Shuffleboard

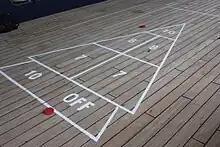
Discs on a scoring triangle

Modern floor shuffleboard is played with eight round, hard, durable diameter plastic discs. New discs are about in thickness, weighing . In a set of discs, there are four discs of a light color and four of a dark color. One color is used by one team. The most common colors are yellow and black, but others are occasionally used. The cue length is or less, with hard plastic feet on the end (as metal would damage the court surface). "Disc" and "cue" are the terms adopted in Florida-style regulations, although the alternate terms "biscuit" and "tang" are sometimes used.